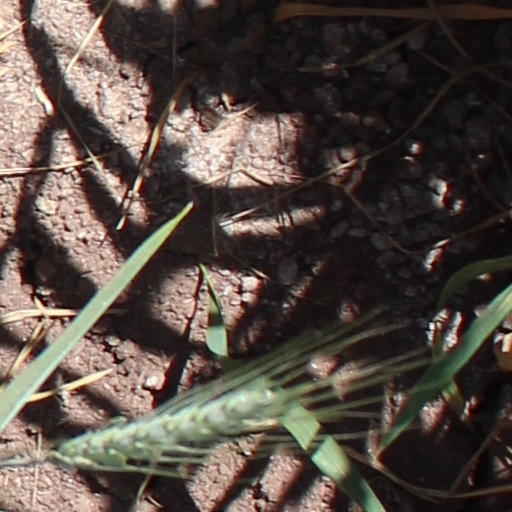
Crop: wheat